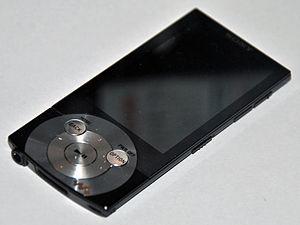
Network Walkman est une marque déposée de Sony et s'applique à une gamme de baladeurs numériques à disque dur distribués à partir de l'automne 2005, et à mémoire flash depuis 2007. De type clé USB et lecteur multimédia, ces derniers disposent d'une mémoire interne allant jusqu'à 8 Go suivant les modèles. Cette dernière série a été revue fin 2007 pour être libérée des contraintes logicielles propriétaires et permettre la prise en charge d'autres formats que le ATRAC. Contrairement à ce que le nom de la série suggère, ces baladeurs ne disposent pas d'une capacité réseau ou LAN quelconque, bien qu'il soit possible de les connecter à d'autres types de matériels de la marque.
Un baladeur numérique est un baladeur où les pistes sont stockés sous forme de fichiers informatiques.